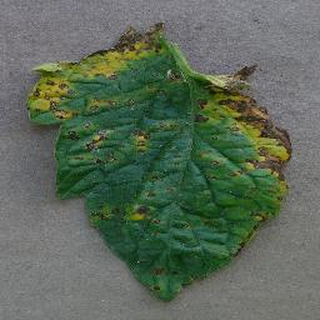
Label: tomato_early_blight